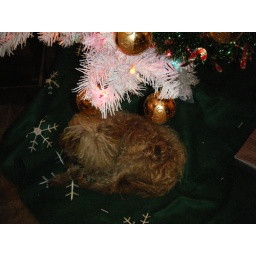
She left her pig long enough to nap under the tree